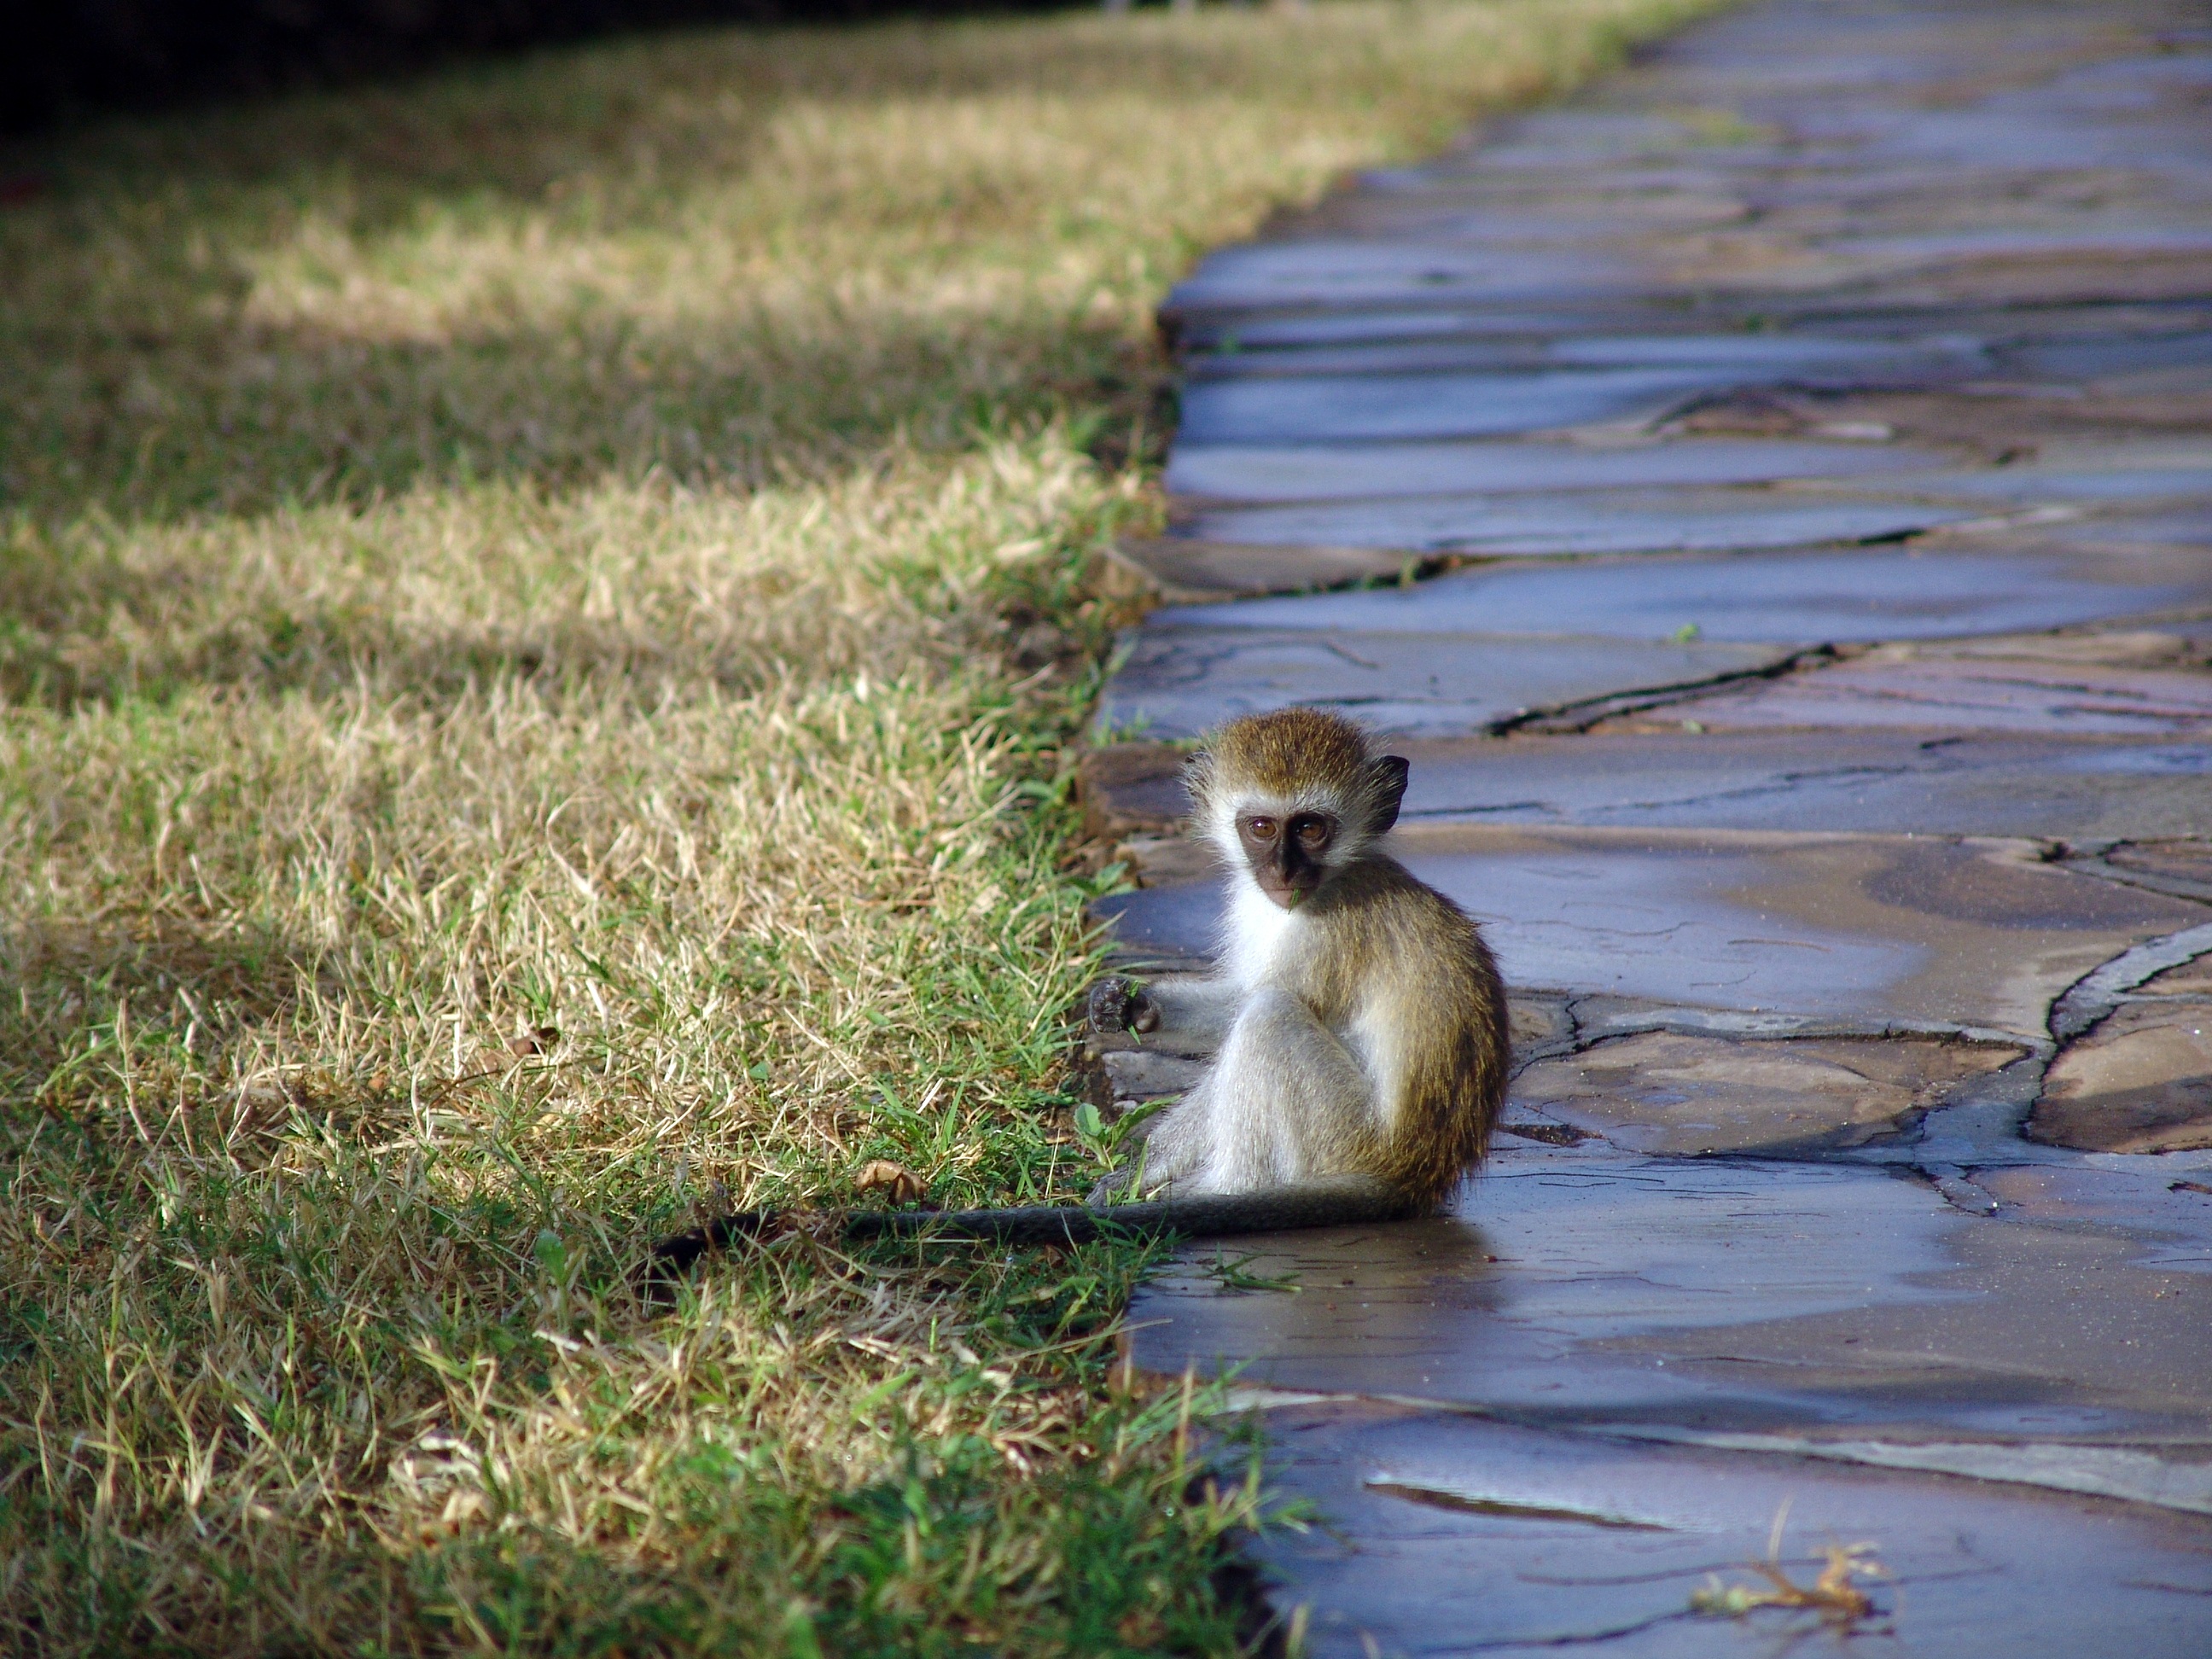
nature, bird, wildlife, africa, monkey, fauna, duck, vertebrate, waterfowl, water bird, kenya, makake, ducks geese and swans